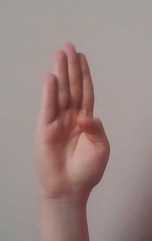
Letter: kaaf